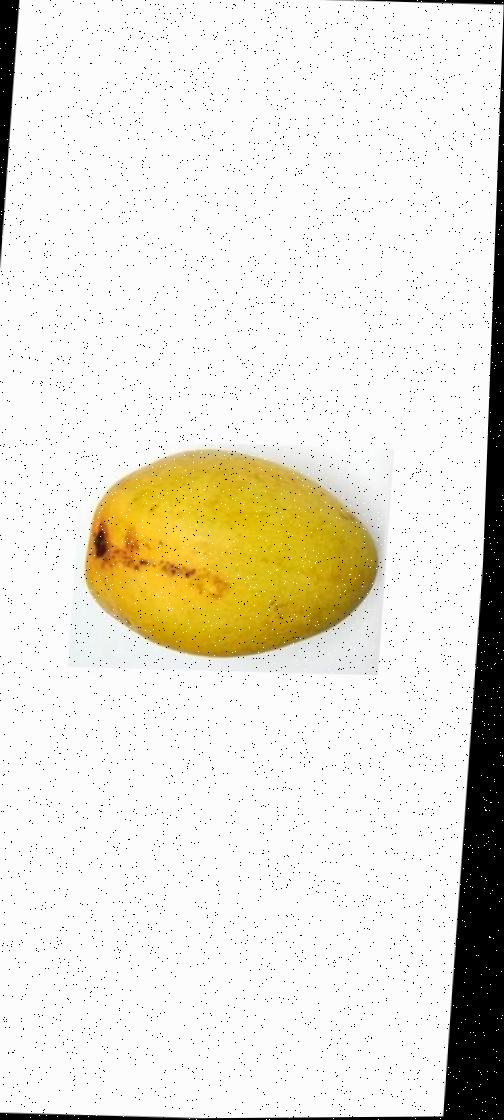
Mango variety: Bari-11